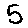
Label: 5